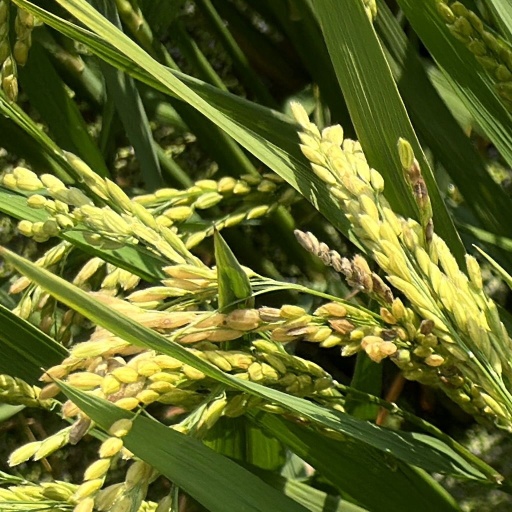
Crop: rice